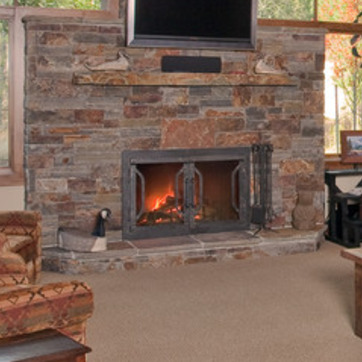
Material: other